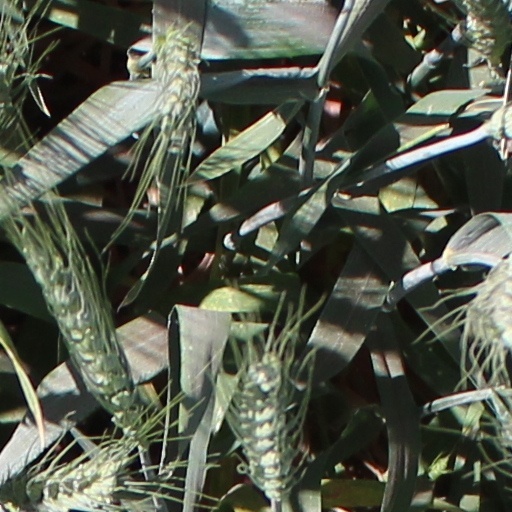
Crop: wheat